Edmund Thomas Clint

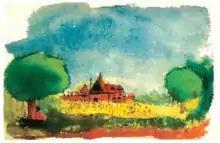
One of Clint's drawings - "Temple Festival," c. 1982

"Clint Road" in Kochi, Kerala is named after him. A biography, "Clint - Nirangalude Rajakumaran" (Clint - The Prince of Colours) was written by Sebastian Pallithode about him.